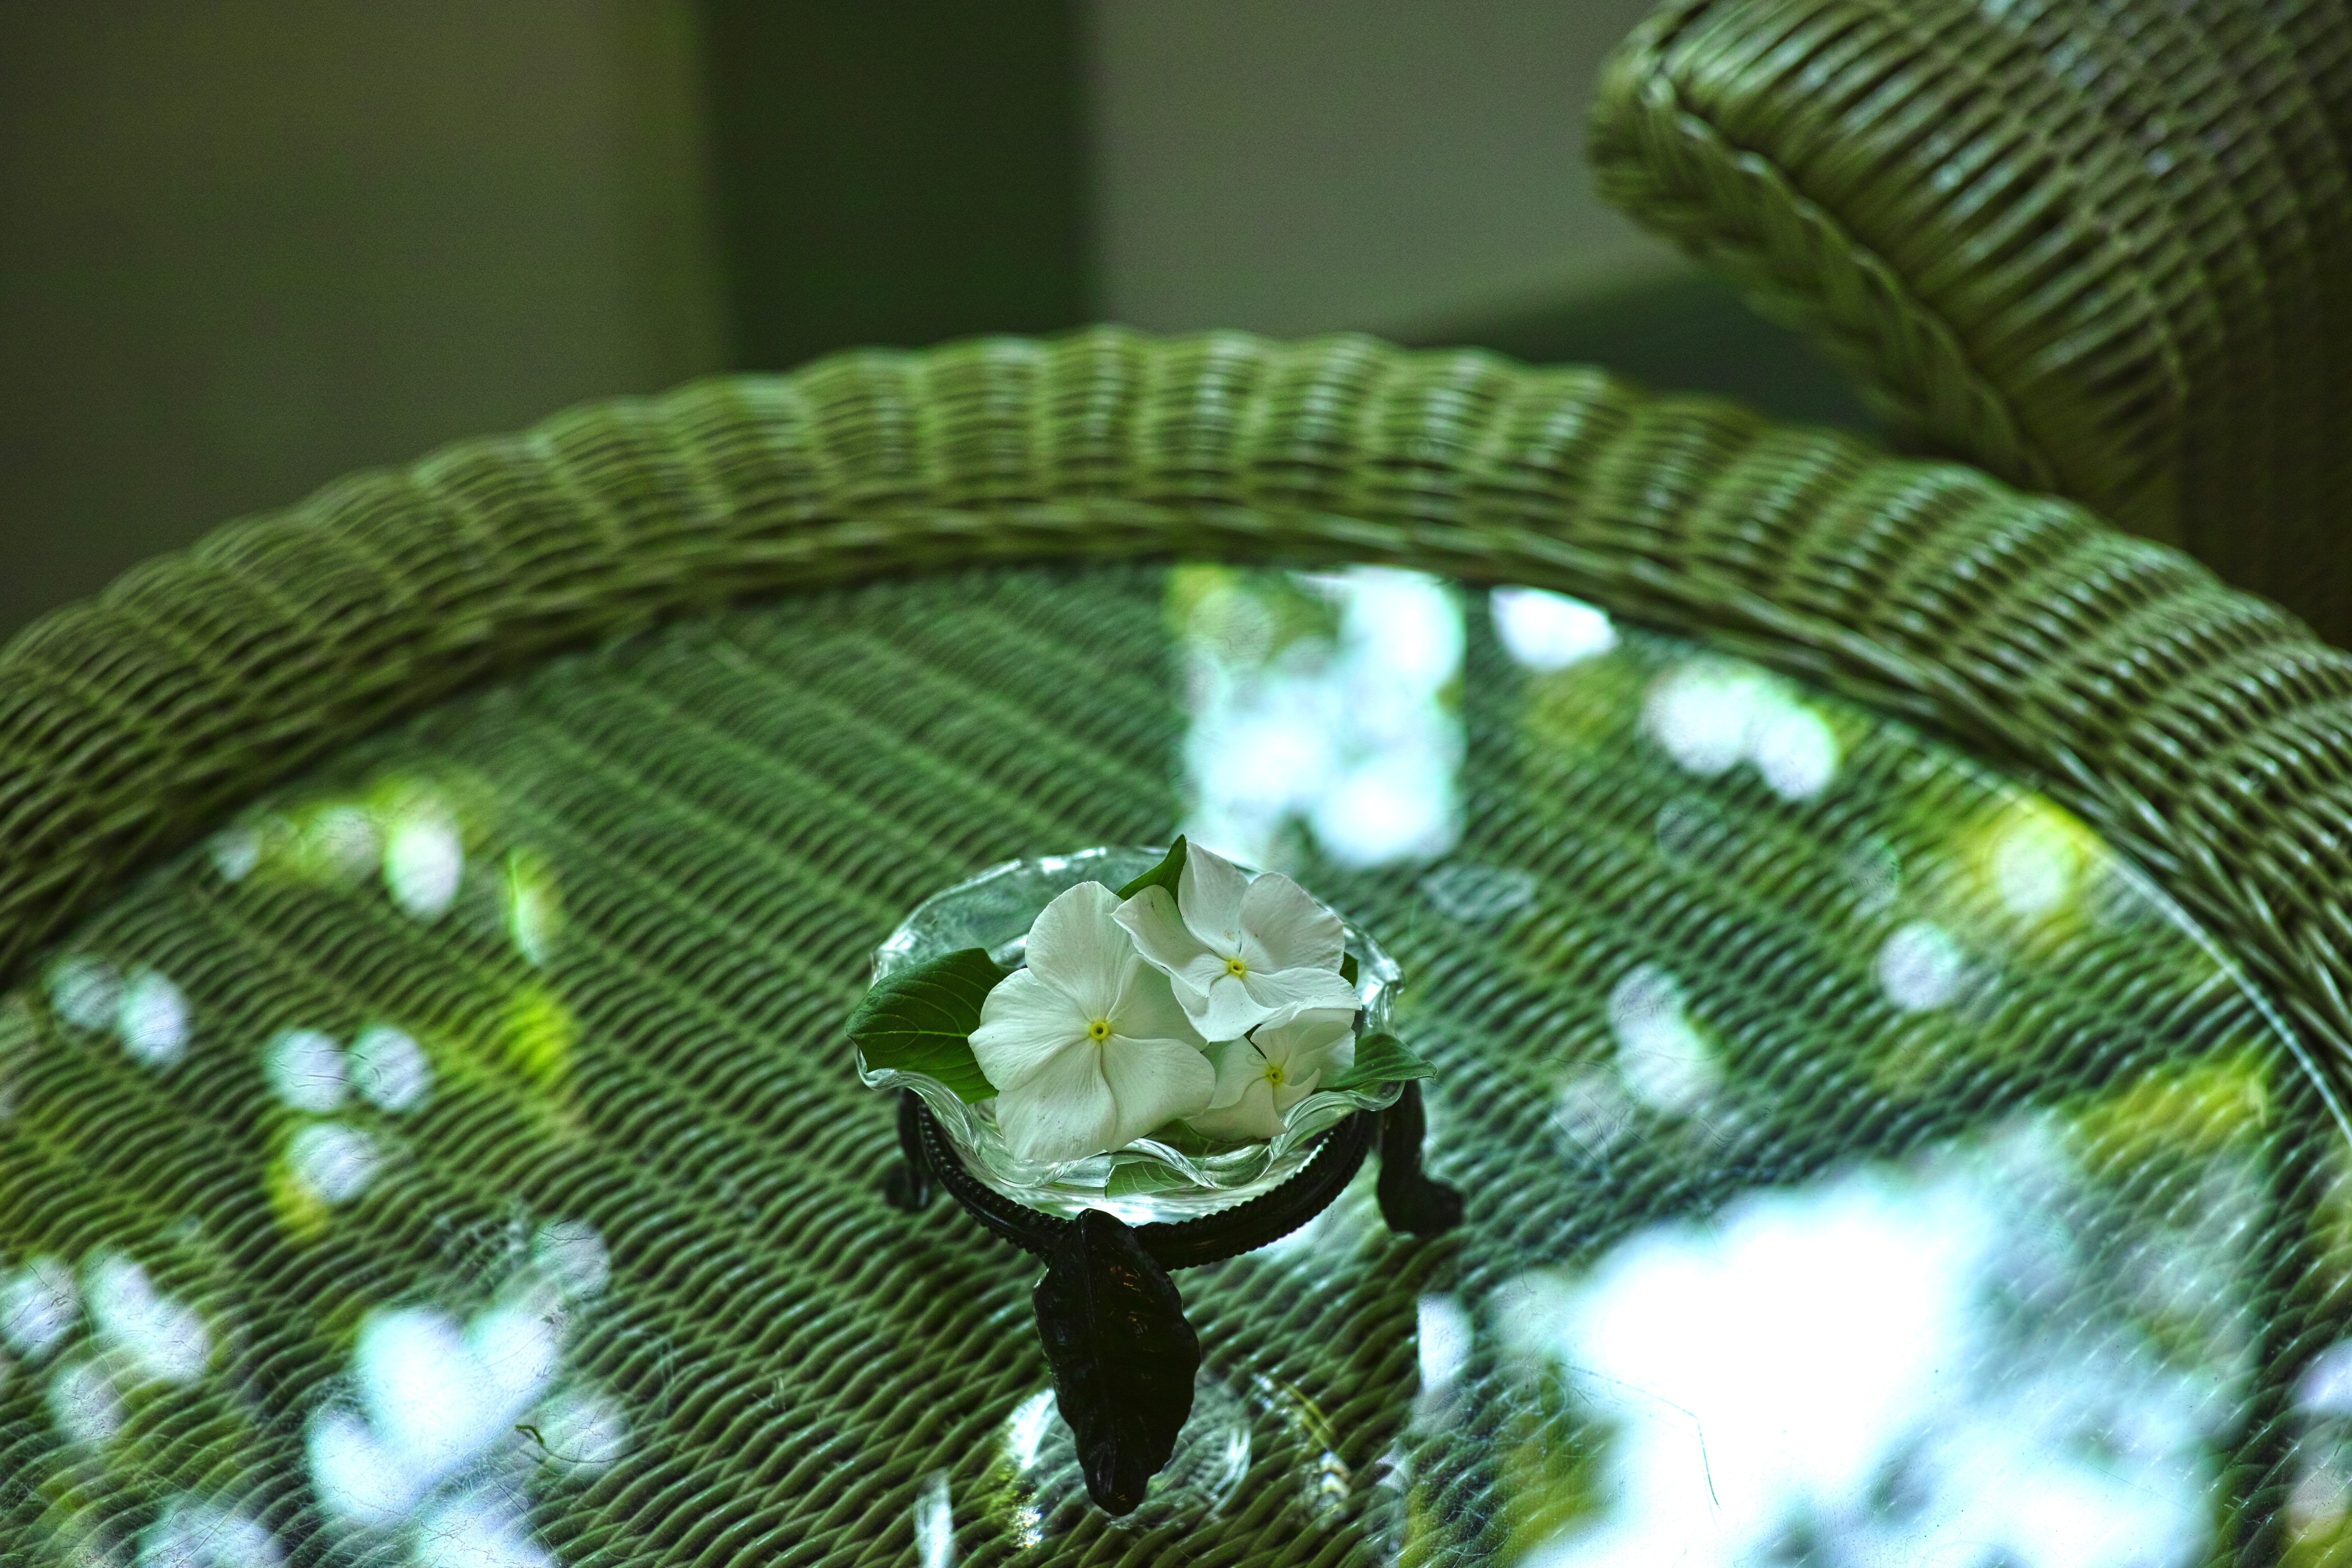
table, light, leaf, flower, green, reflection, reptile, circle, flowers, close up, snake, macro photography, floating flower, rattan furniture, scaled reptile